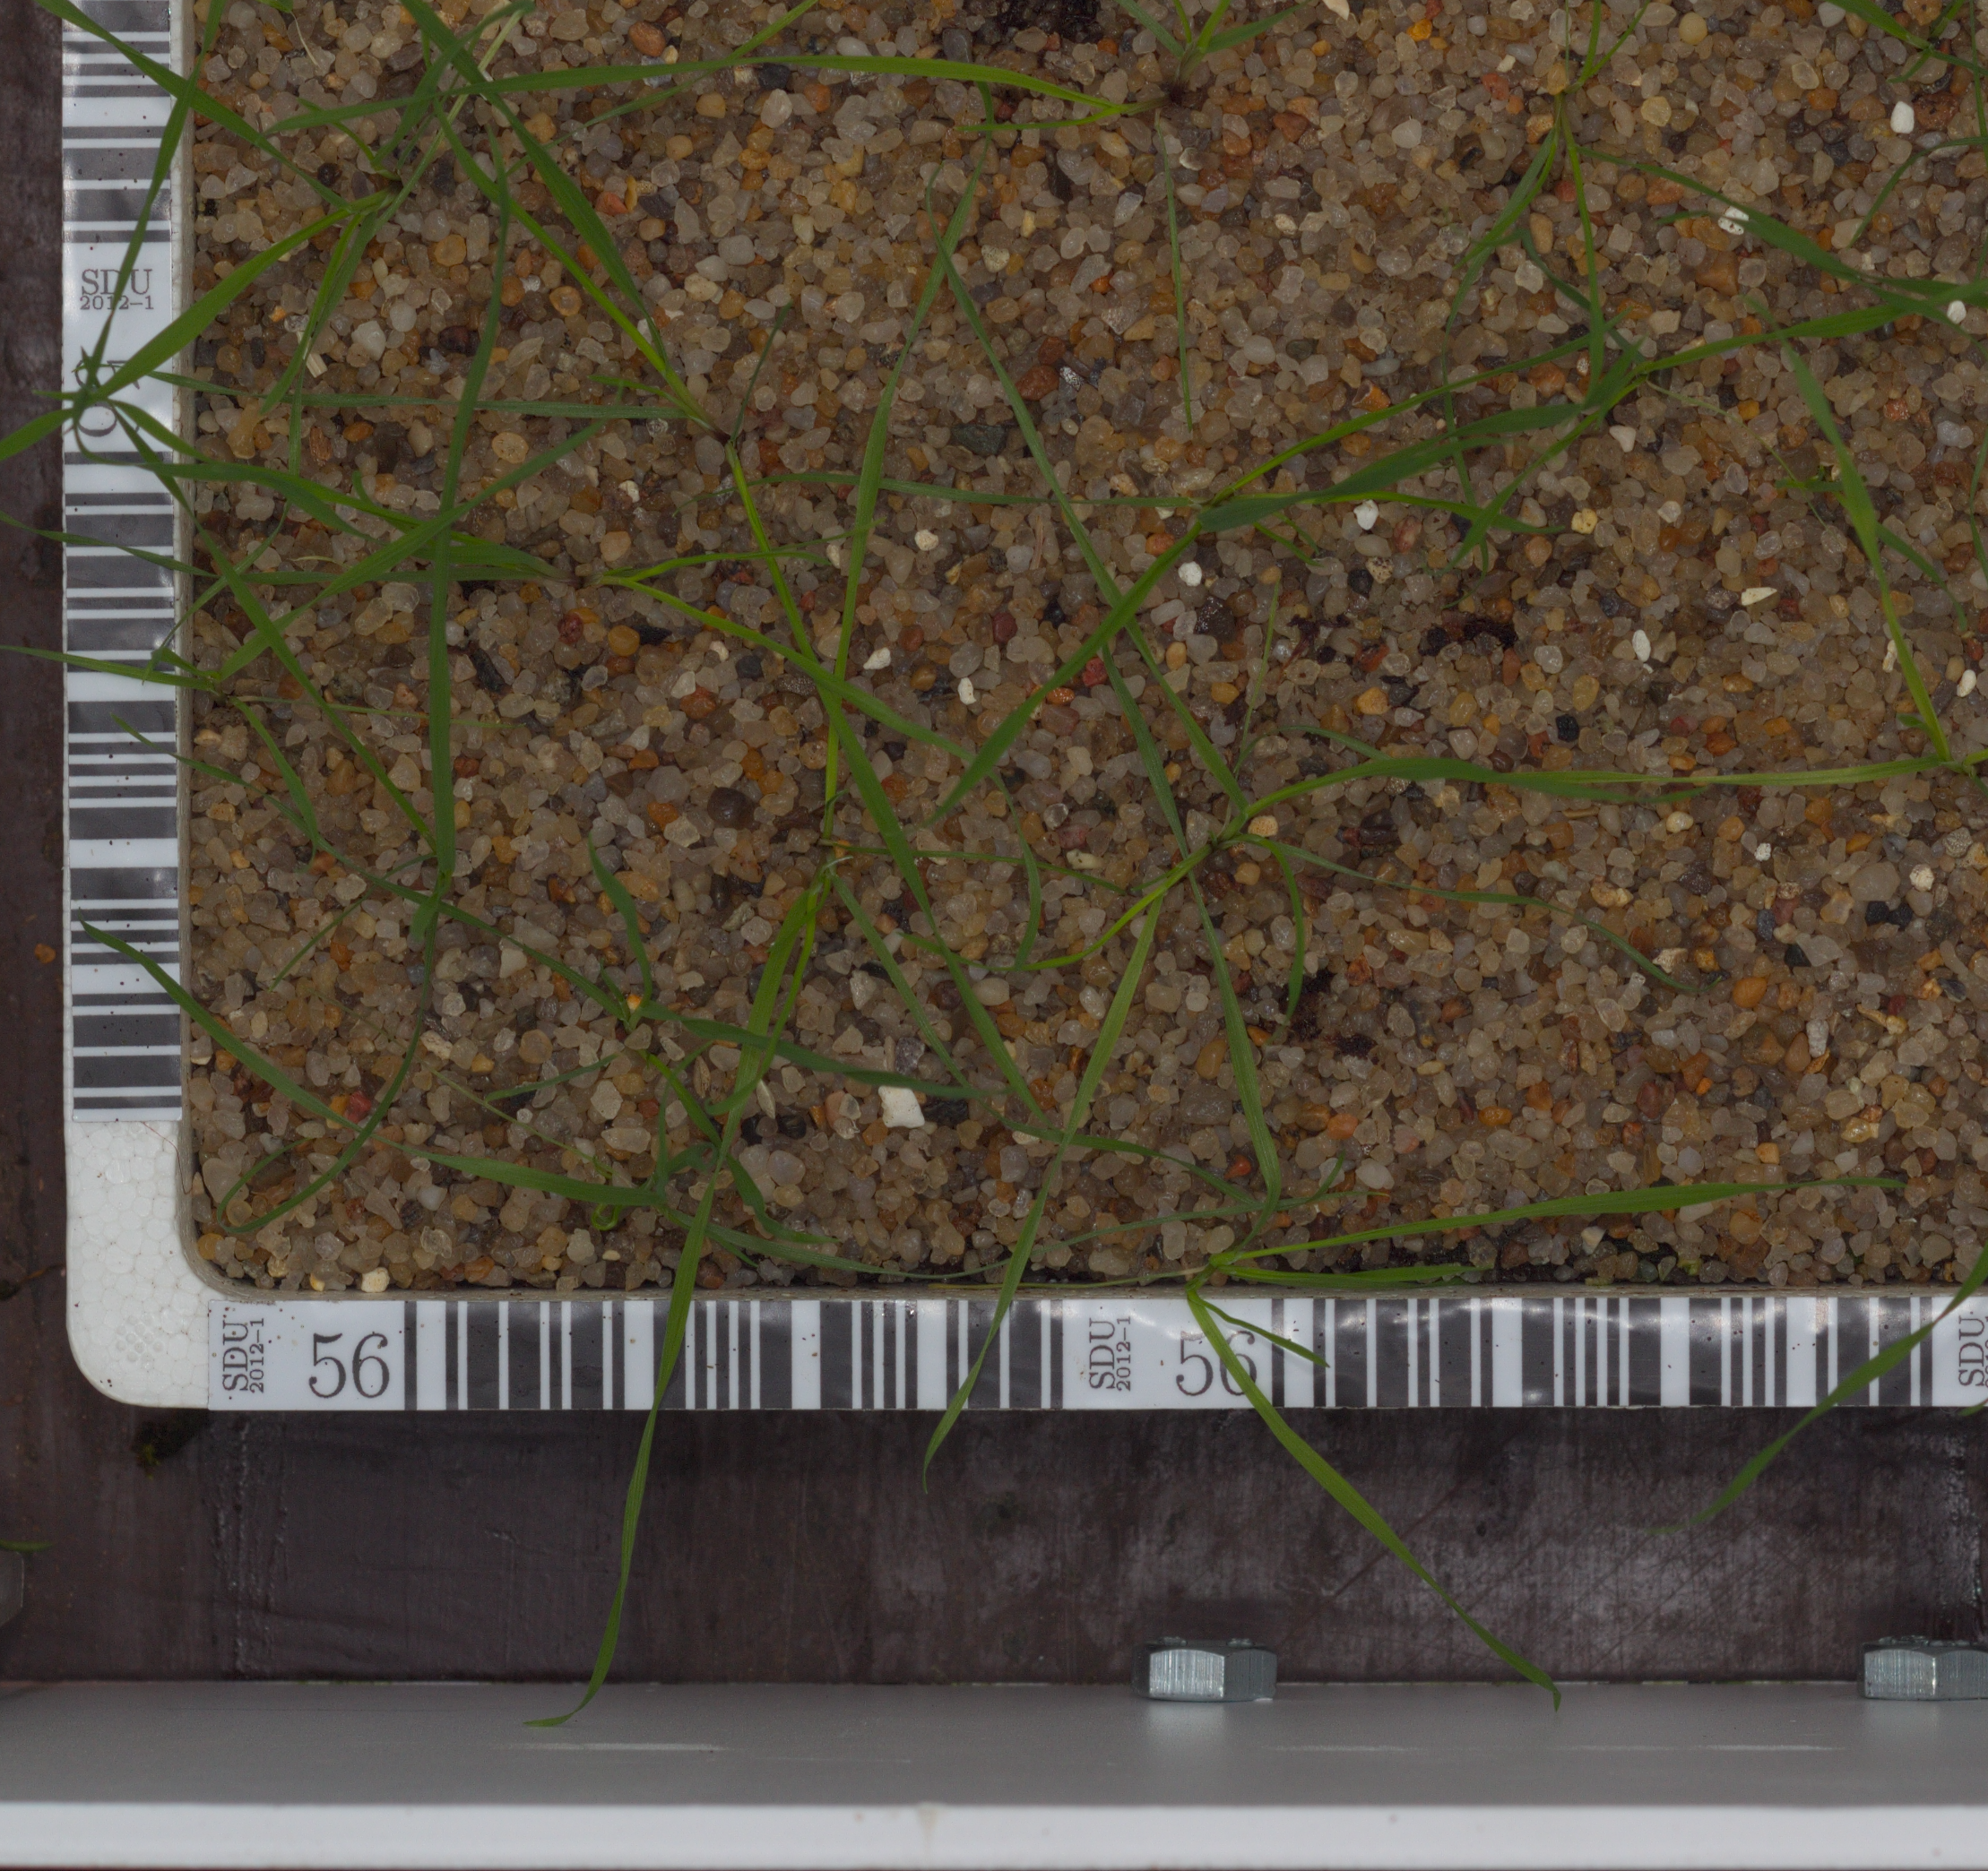
Label: loose_silkybent